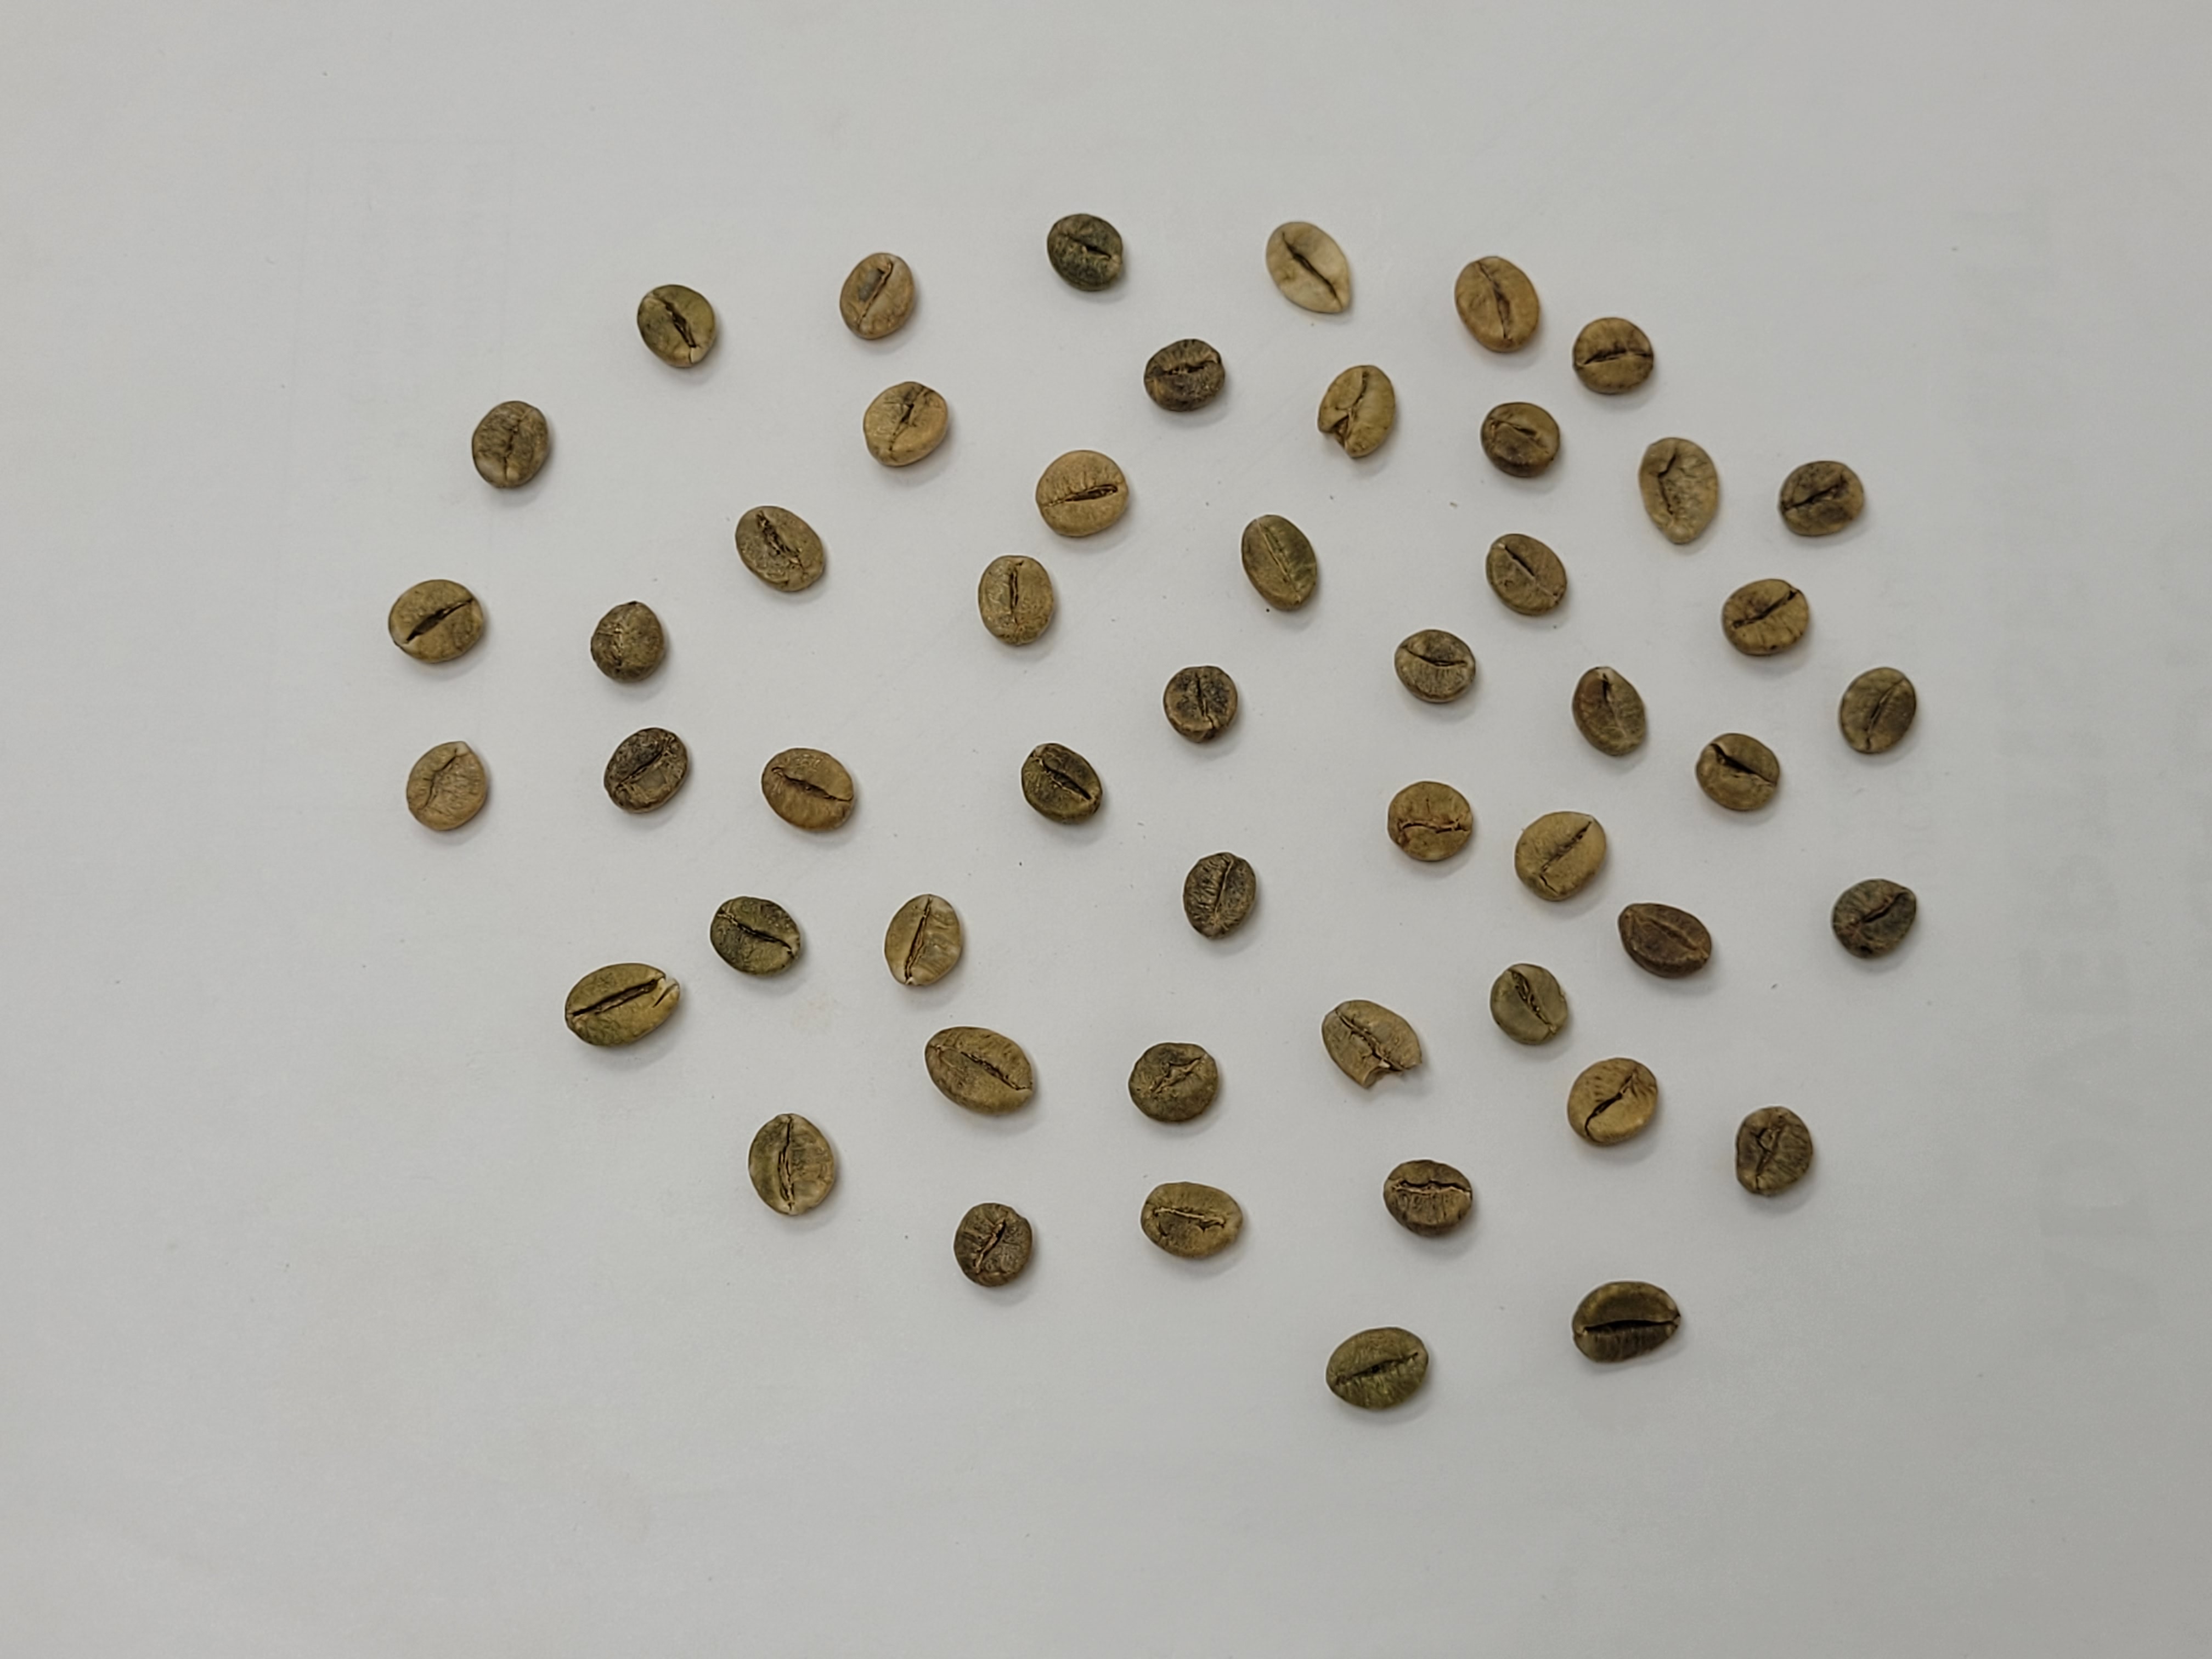
Coffee bean quality grade: AAA